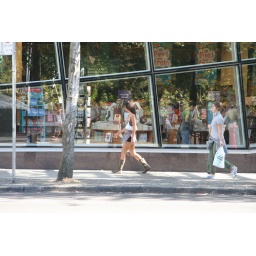
hot girl in a short skirt walking by Chapters on Robson Street, in Vancouver